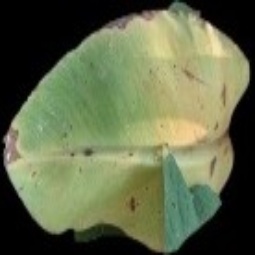
Label: Sulphur